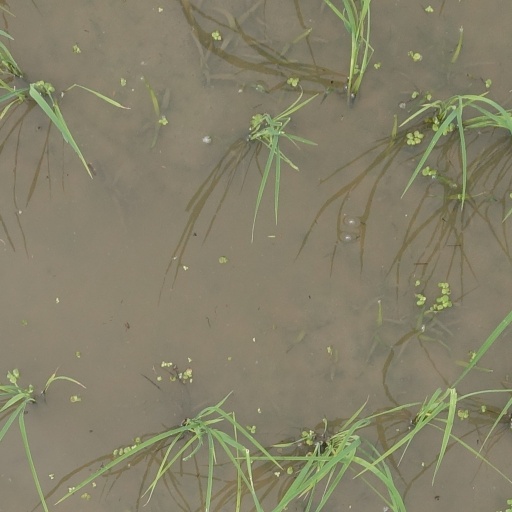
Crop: rice